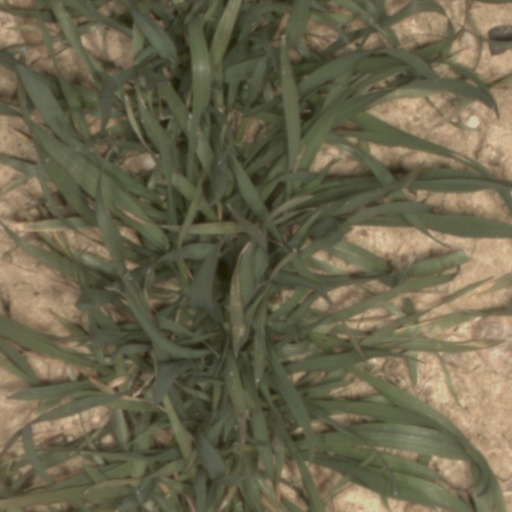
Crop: wheat